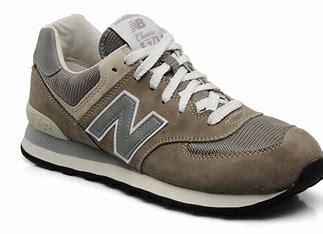
Brand: New
Model: Balance ML574